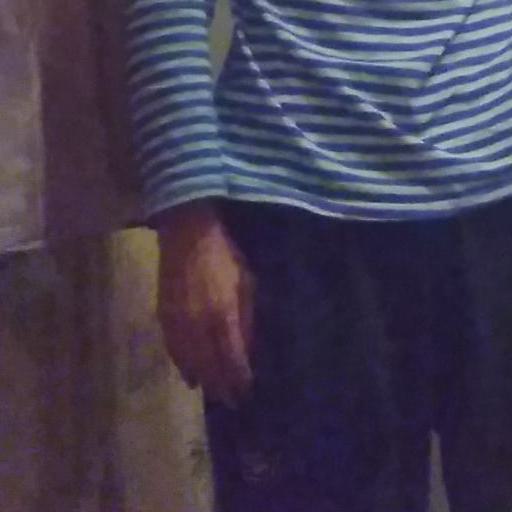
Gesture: no_gesture